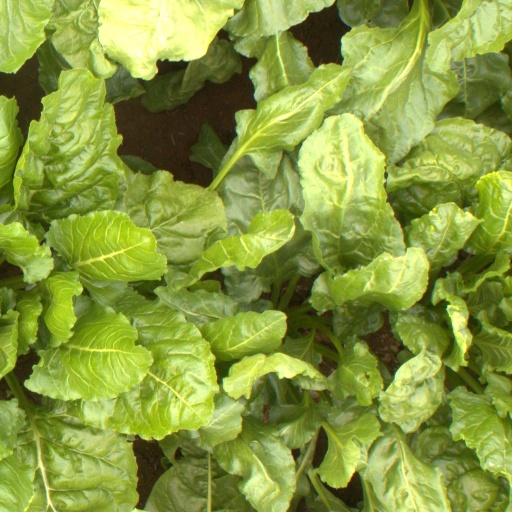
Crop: sugar beet